Kent and Sussex Crematorium and Cemetery

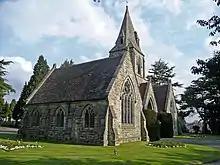
The chapel, located in the centre of the cemetery. April 2008

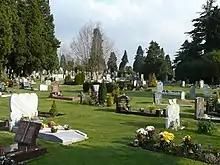
A section of newer graves near the centre of the cemetery. April 2008

The Kent and Sussex Crematorium and Cemetery is a crematorium and cemetery located in Royal Tunbridge Wells in the county of Kent, England.